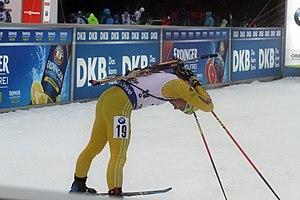
Jesper Nelin, né le 3 octobre 1992 à Värnamo, est un biathlète suédois. Il est champion olympique de relais en 2018.